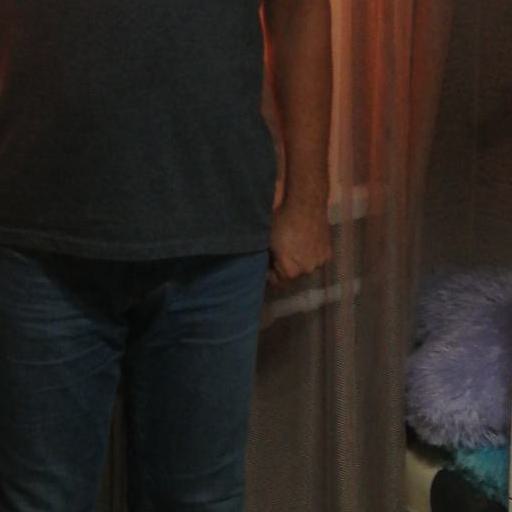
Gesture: no_gesture